Whitegate railway station

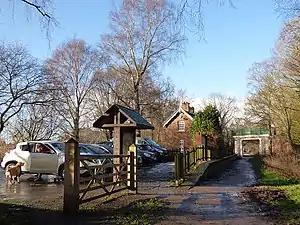
Preserved platform and station building (2017)

Whitegate railway station was the only intermediate stop on the Winsford and Over Branch Line; it served the village of Whitegate, in Cheshire, England.